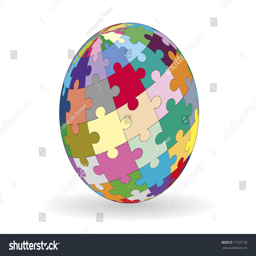
a sphere made with puzzle pieces in various colors .